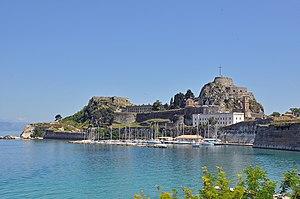
Corfou-ville (Corfou, Grèce): l'ancien fort